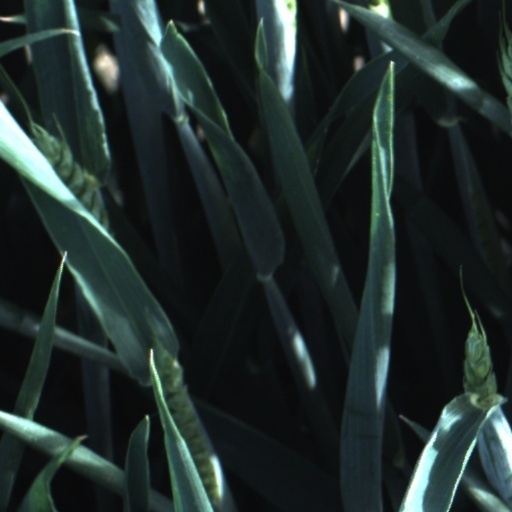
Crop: wheat